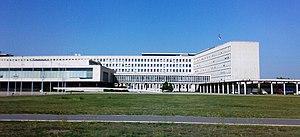
Le palais de Serbie, est un bâtiment gouvernemental situé à Belgrade, la capitale de la Serbie, dans la municipalité urbaine de Novi Beograd. Il est inscrit sur la liste des monuments culturels protégés de la République de Serbie et sur la liste des biens culturels de la Ville de Belgrade.